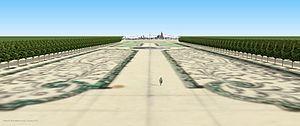
Vue de la grande perspective depuis le premier étage du château de Frescaty, vers 1710.
La base aérienne 128 Metz-Frescaty « Lieutenant-colonel Dagnaux » est une ancienne base militaire de l’armée de l’air française située au sud de Metz, sur les communes d'Augny et Marly, en activité de 1955 à juin 2012. Le lieu est renommé Plateau de Frescaty en 2015. Depuis juillet 2019, il sert de centre d'entraînement aux joueurs du FC Metz.